Georgia national rugby union team

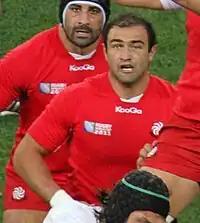
Mamuka Gorgodze

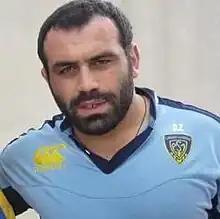
Davit Zirakashvili

For this post-World Cup year, Georgia faces two significant changes. Milton Haig, who left after a positive record, has been replaced by his deputy Levan Maisashvili. Additionally, the squad must undergo a renewal process following the retirement of key players such as Mamukashvili, Begadze, and Malaguradze.